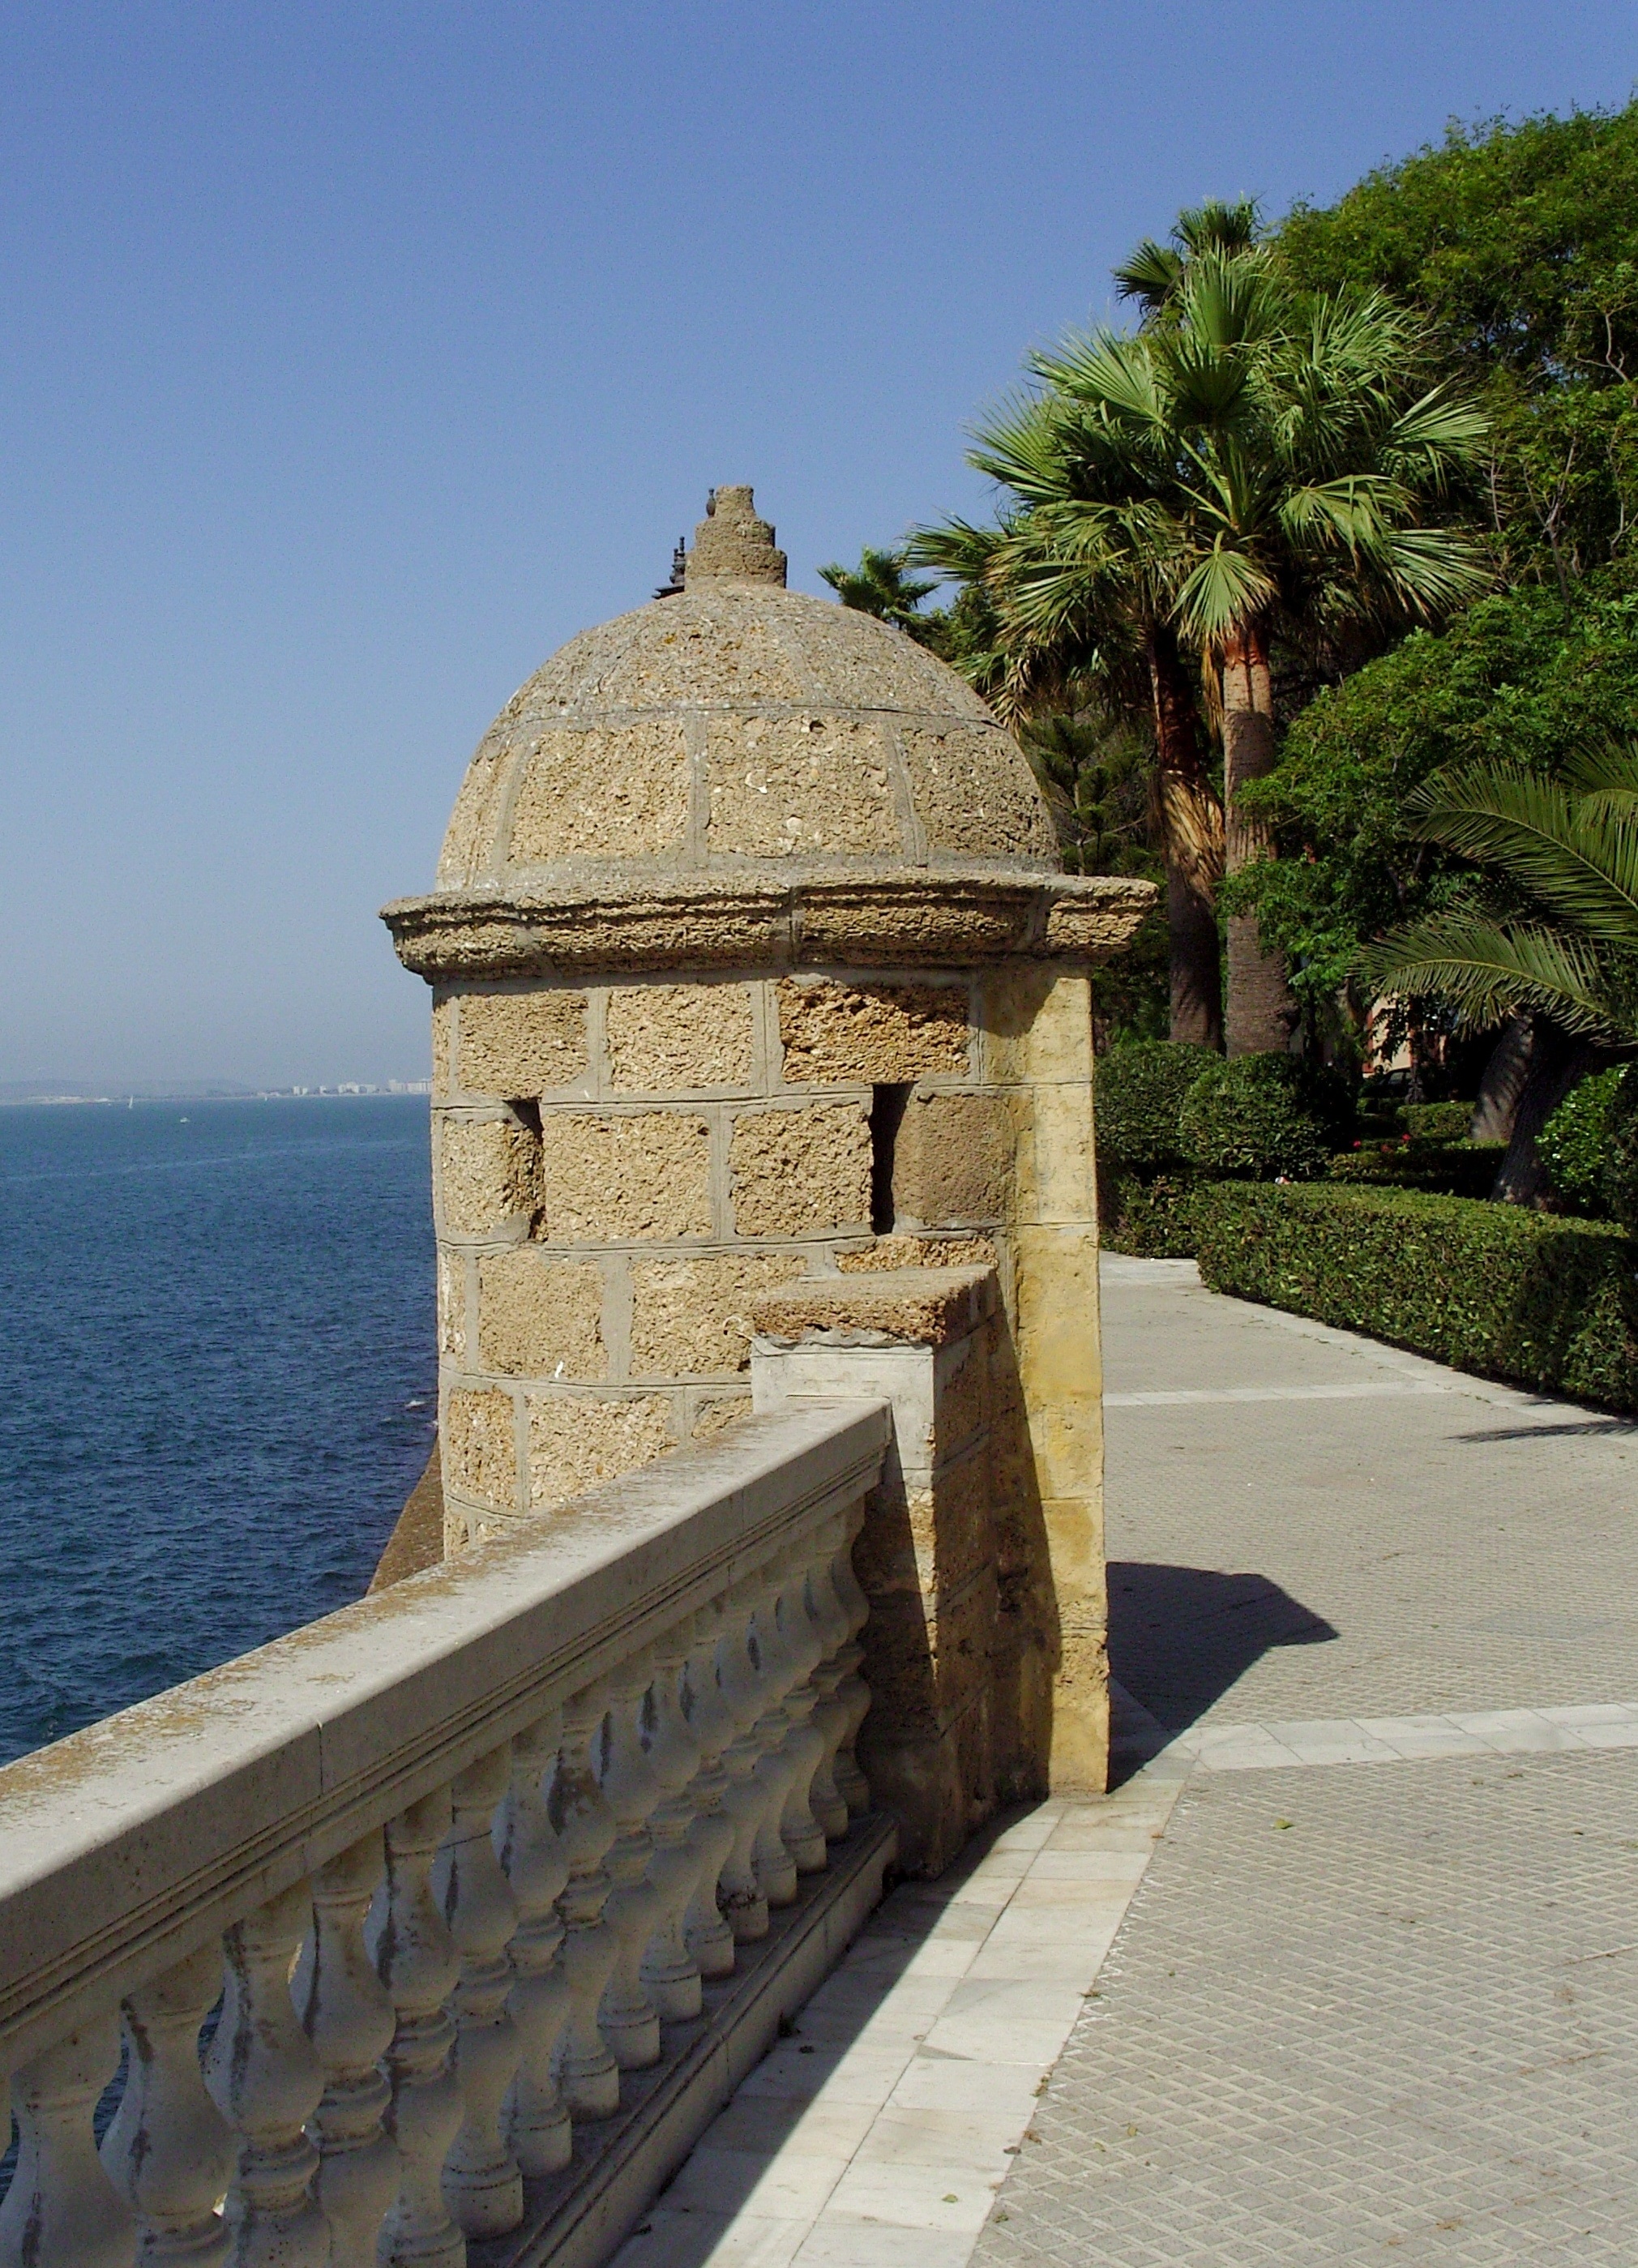
sea, building, palace, stone, vacation, travel, tower, fortification, tourism, place of worship, spain, temple, monastery, cadiz, weir, defense, ancient history